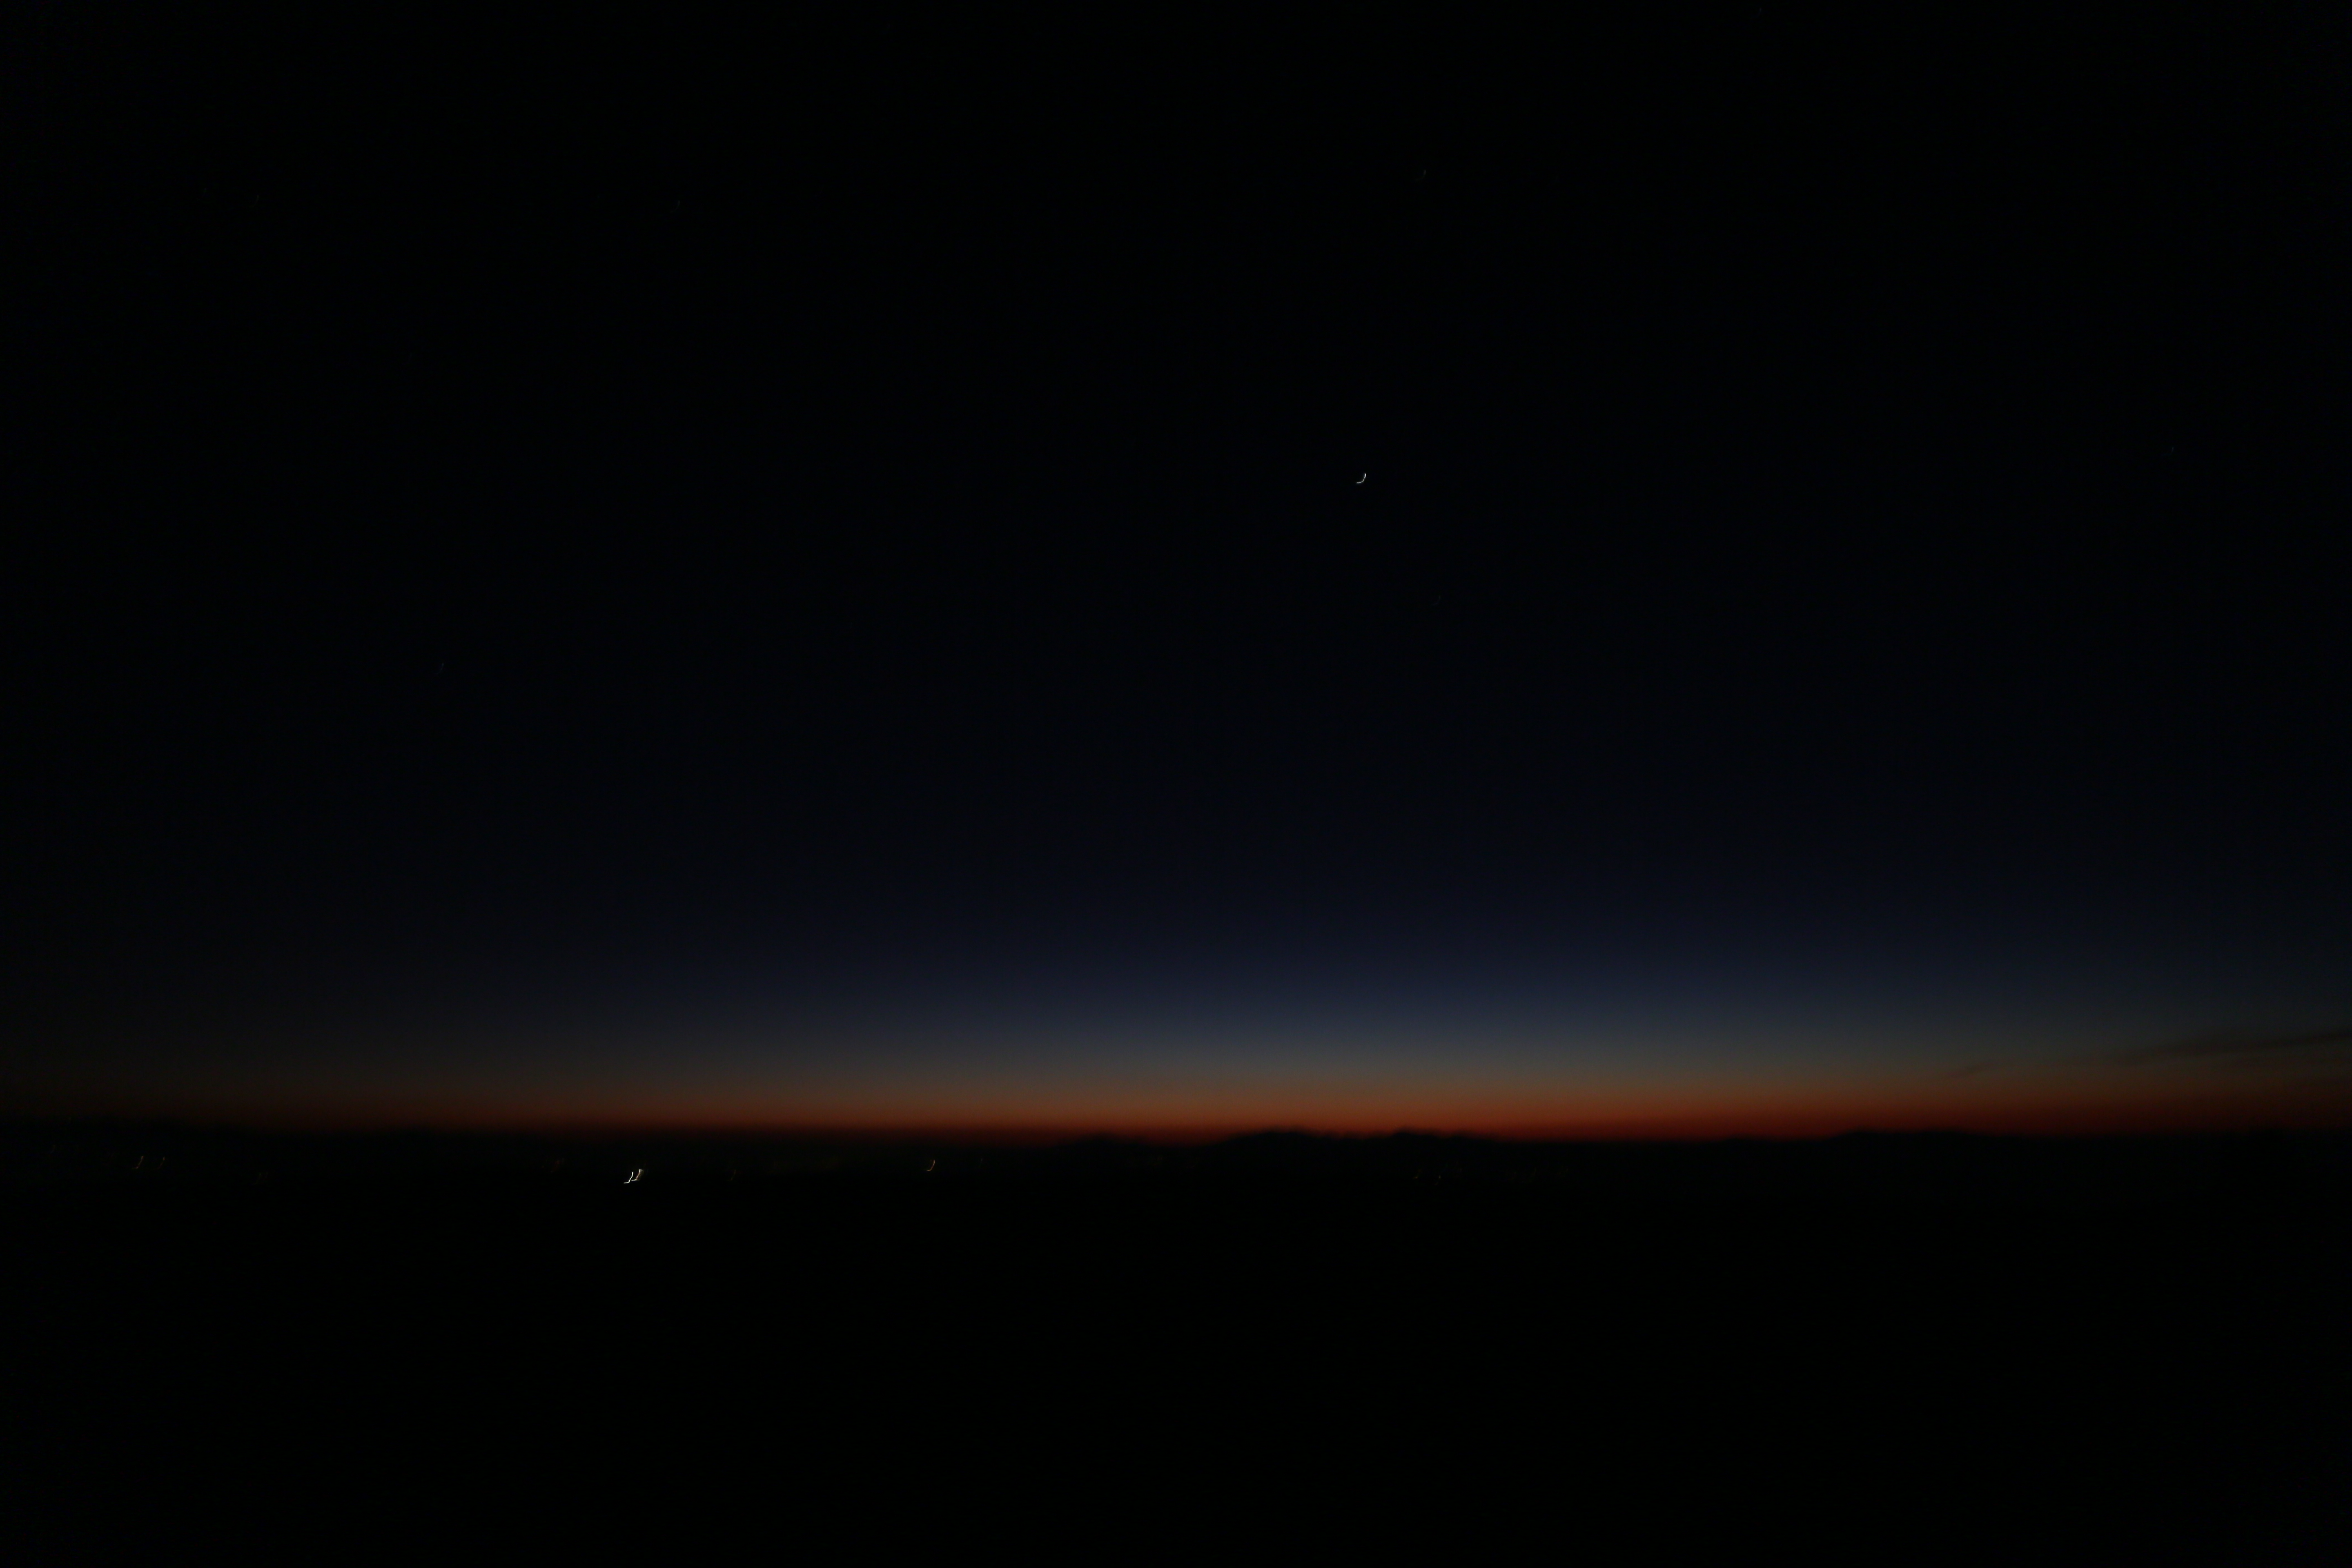
dawn, fecir, morning, nature, night, dark, twilight, sky, atmosphere, morning lights, black, horizon, darkness, atmospheric phenomenon, calm, midnight, space, astronomical object, astronomy, evening